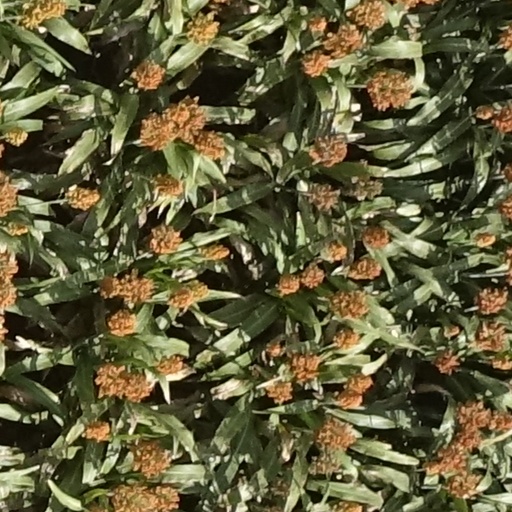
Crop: sorghum